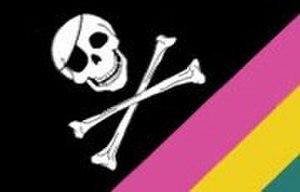
Oregon Team est une écurie de sport automobile italienne fondée en décembre 1986 par Piergiorgio Testa et Federico "Jerry" Canevisio.